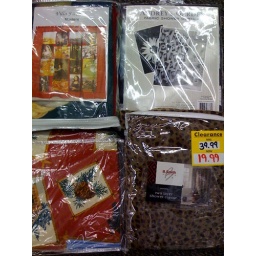
finalists in this afternoon's ugliest shower curtain competition at bed bath and beyond.